1949 Florida hurricane

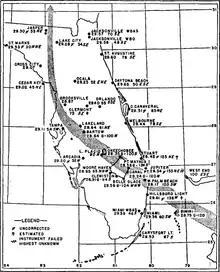
Map of wind and pressure observations in Florida during the hurricane

In the Bahamas, the cyclone produced wind gusts on Bimini. Damages in the Bahamas are unknown.